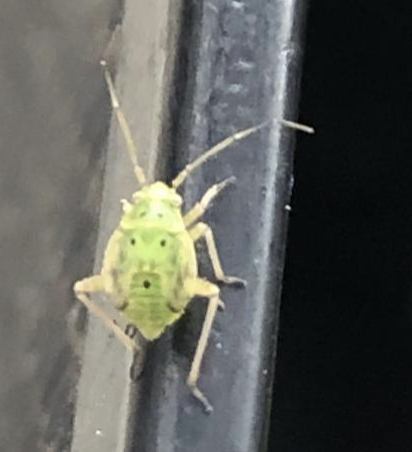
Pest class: lygus_bug